Dumitru Mazilu

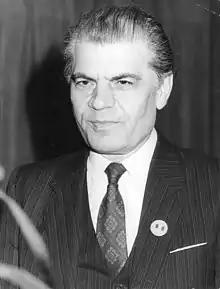
Mazilu in 1990

Dumitru Mazilu (born 24 June 1934) is a Romanian politician. He had a key role in the events of the Romanian Revolution of December 1989 and in exposing the human rights abuses of the Ceaușescu regime.